Tuscan Archipelago

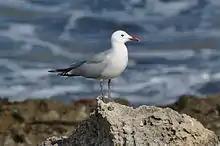
Audouin's gull

The Tuscan Archipelago represents a region of correlation between the Sardinia-Corsica block and the Italian Peninsula; it is formed by seven islands and several islets and skerries which have different geological provenance as magmatic, sedimentary and metamorphic rocks. The origin of the archipelago dates to the Triassic period according to the type of the rocks.